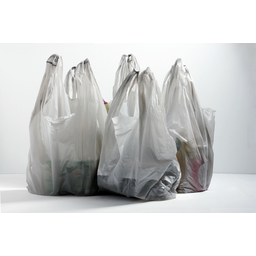
Label: plasticbags